Gloucestershire Regiment

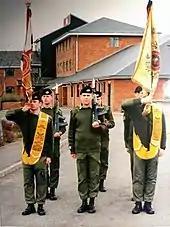
Parading the colours at Catterick Garrison on Back Badge Day 1993

By the afternoon of 24 April, the Glosters, with C Troop 170th Mortar Battery now fighting alongside as infantry, had been reduced to an effective fighting force of 400–450 men. They were low on ammunition, though in their favour the 45th Field Regiment were still able to provide support. Estimates of the opposing force range from a regiment (three battalions) to a division (three regiments). The Glosters fought through the night of 24–25 April, during which the peak was briefly occupied by the Chinese, thus threatening the Glosters' whole position on the hill. It was recaptured in a counter-attack led by the adjutant, Captain Anthony Farrar-Hockley, and the Chinese launched seven attacks in one hour in an attempt to take it again, all without success. Their assault on the hill was finally broken up after sunrise by airstrikes. That morning, with Chinese forces infiltrating miles behind the lines, UN forces began to withdraw to Line Delta. On Hill 235, the Glosters had very little ammunition, no hope of relief and, with the 45th Field Regiment on the move, no artillery support. Carne received permission to attempt a breakout at 06:05. He had no choice but to leave the wounded, estimated at some 100. The survivors split into small groups and attempted to evade the Chinese surrounding them to reach friendly lines. Just 63 men got there.